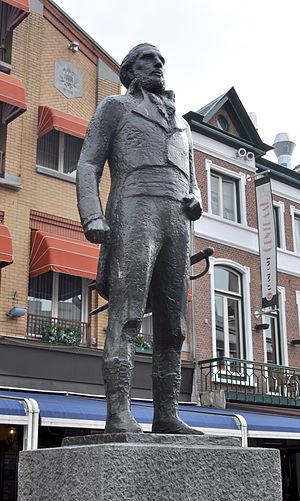
Johan Frederik Rudolph van Hooff, né le 26 août 1755 à Eindhoven et mort le 13 juin 1816 à Utrecht, est un homme politique néerlandais, ministre de la Justice de Louis Bonaparte.